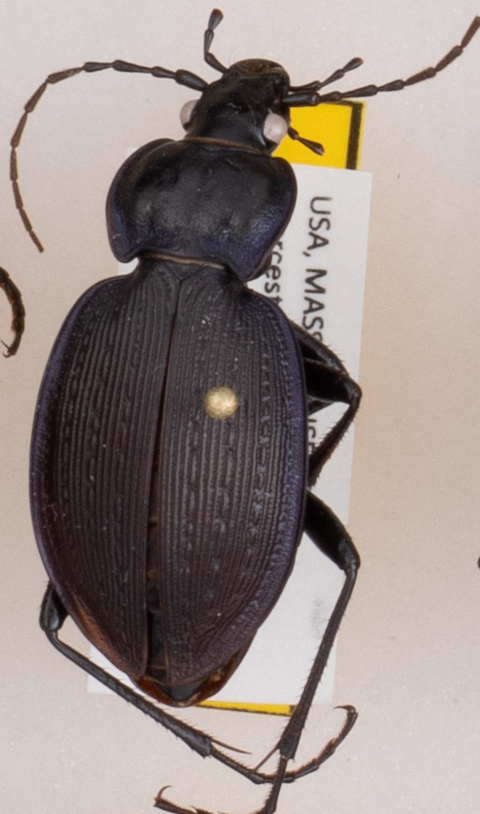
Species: Carabus goryi
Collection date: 2018-07-03
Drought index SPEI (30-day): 0.2
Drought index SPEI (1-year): -0.172
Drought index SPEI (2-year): -0.446